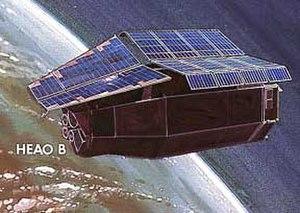
Janvier